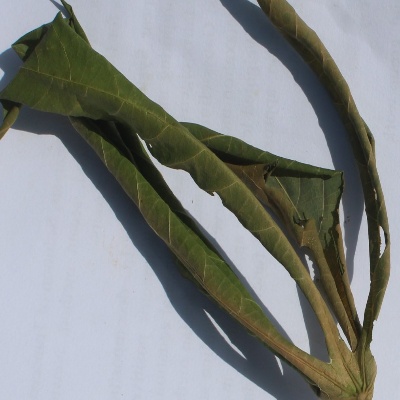
Crop: Cassava
Condition: bacterial blight